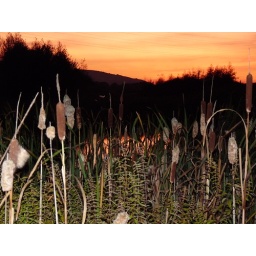
A straight off the camera photo, taken at a small lake near my parents' house